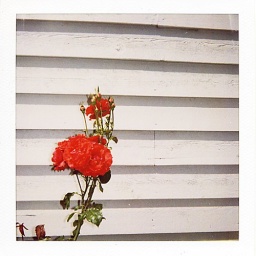
flowers against building